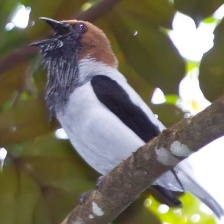
Species: BEARDED BELLBIRD
Scientific name: PROCNIAS AVERANO